Lambeth Palace

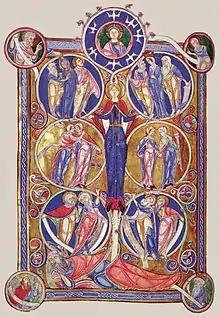
Illumination of the Tree of Jesse from the 12th-century Lambeth Bible

Within the palace precincts is Lambeth Palace Library, the official library of the archbishop of Canterbury, and the principal repository of records of the Church of England. It describes itself as "the largest religious collection outside of the Vatican".